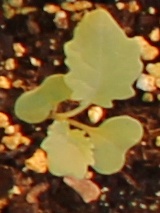
Label: Canola